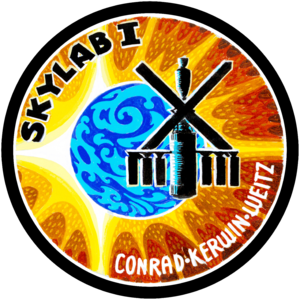
Charles Conrad Jr. dit Pete Conrad, né le 2 juin 1930 à Philadelphie et mort le 8 juillet 1999 à Ojai, est un aviateur naval, pilote d'essai, ingénieur en aéronautique, astronaute et homme d'affaires américain. Il est le troisième des douze hommes ayant foulé le sol lunaire à ce jour.
Skylab 3 est la deuxième mission habitée à destination de Skylab, la première station spatiale américaine. La mission Skylab 3 a commencé le 28 juillet 1973, avec le lancement des trois astronautes par une fusée Saturn IB, et a duré 59 jours, 11 heures et 9 minutes. Un total de 1 084,7 heures ont été compilées par les astronautes de Skylab 3, effectuant des expériences scientifiques dans les domaines d'activités médicales, d'observations solaires, des ressources de la Terre et d'autres expériences.
Skylab 2 a été la première mission habitée à destination de Skylab, la première station spatiale américaine. La mission a été lancée par une fusée Saturn IB et emportait un équipage de trois personnes. Le nom de Skylab 2 se réfère également au véhicule utilisé pour cette mission. La mission Skylab 2 a établi un record de durée de vol spatial habité et son équipage étaient les premiers occupants d'une station spatiale à rentrer en vie sur Terre.